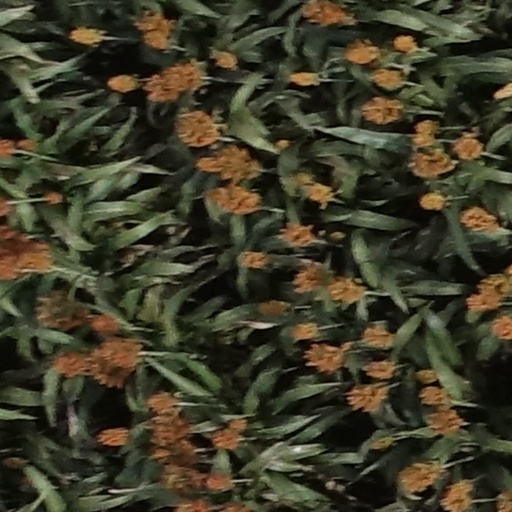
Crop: sorghum